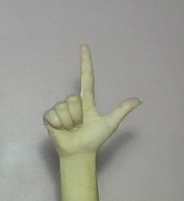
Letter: laam